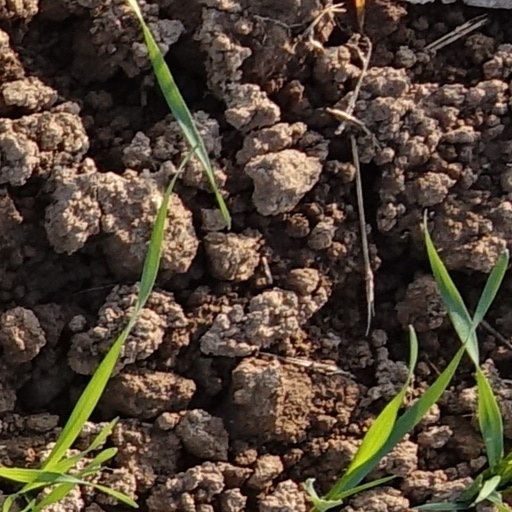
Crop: wheat